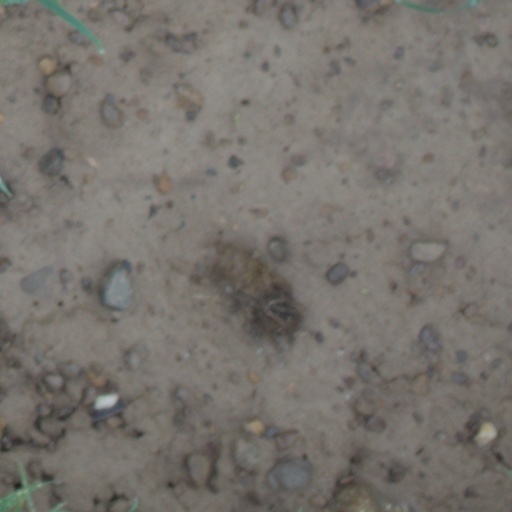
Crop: wheat